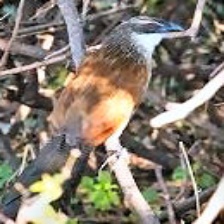
Species: COPPERY TAILED COUCAL
Scientific name: CENTROPUS CUPREICAUDUS